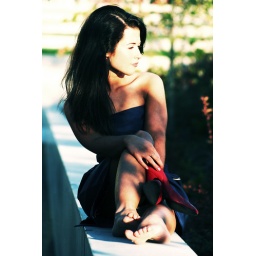
My newest model, Sarah Elizbaeth, in a blue dress from 1962 at the Olympic Sculpture Park, Seattle.